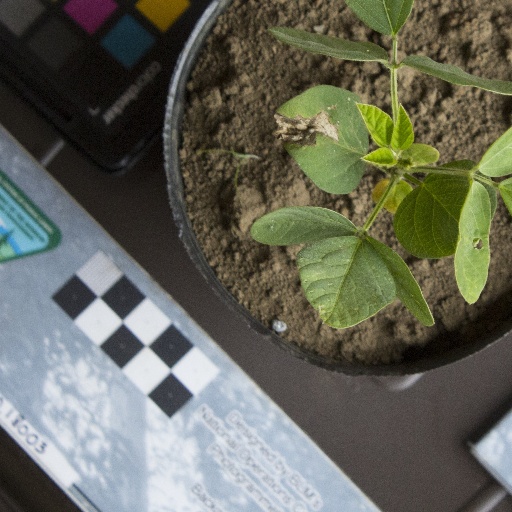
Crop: soybean